Clothing fetish

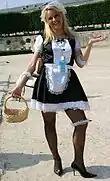
Woman in a French maid outfit, Paris

In order to determine the relative prevalence of various clothing fetishes, the University of Bologna researchers obtained a sample of at least 5000 individuals worldwide from 381 Internet discussion groups. The prevalence was estimated based on (a) the number of groups devoted to a particular fetish, (b) the number of individuals participating in the groups and (c) the number of messages exchanged. The top garment fetish was clothes worn on the legs or buttocks of women (such as stockings or skirts), followed by footwear, underwear, whole-body wear (such as costumes and coats), and upper-body wear (such as jackets or waistcoats).